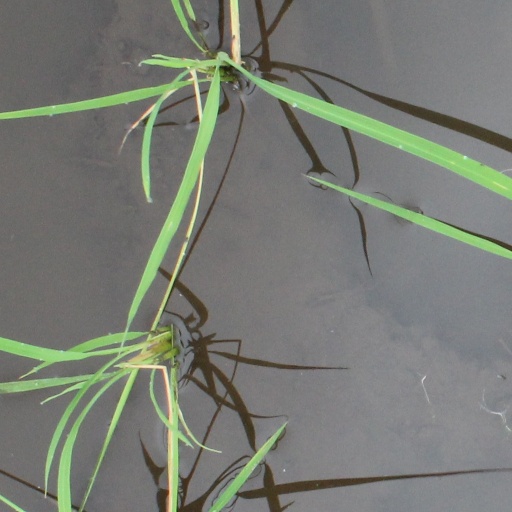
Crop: rice